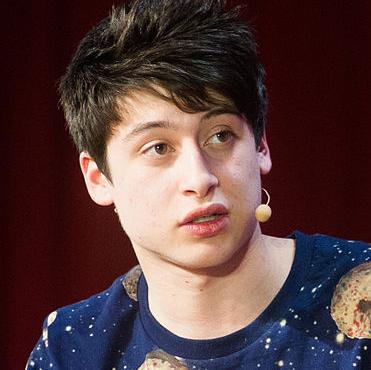
Age: 16